Out of the Fog (1941 film)

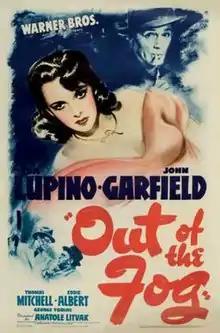
Theatrical release poster

Out of the Fog (working title: Danger Harbor) is a 1941 American film noir crime drama directed by Anatole Litvak and starring John Garfield, Ida Lupino and Thomas Mitchell. The film was based on the play "The Gentle People" by Irwin Shaw. It was made and released by Warner Brothers.